Hoagy Carmichael

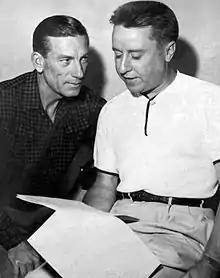
Carmichael sharing the "Saturday Night Revue" duties with George Gobel, 1953

The growing Carmichael family, which included Hoagy, Ruth, and their sons, Hoagy Bix (born in 1938) and Randy Bob (born in 1940), moved into the former mansion of chewing-gum heir William P. Wrigley Jr. in Los Angeles in 1942, when the United States entered World War II after the attack on Pearl Harbor. His contribution to the war effort was similar to other patriotic efforts by Irving Berlin ("This Is the Army, Mr. Jones"), Johnny Mercer ("G.I. Jive"), and Frank Loesser ("Praise the Lord and Pass the Ammunition"). Carmichael's wartime songs (most with lyrics by Paul Francis Webster) included "My Christmas Song for You," "Don't Forget to Say 'No' Baby," "Billy-a-Dick," "The Army of Hippocrates," "Cranky Old Yank," "Eager Beaver," "No More Toujours l'Amour," "Morning Glory," and the never-completed "Hitler Blues."